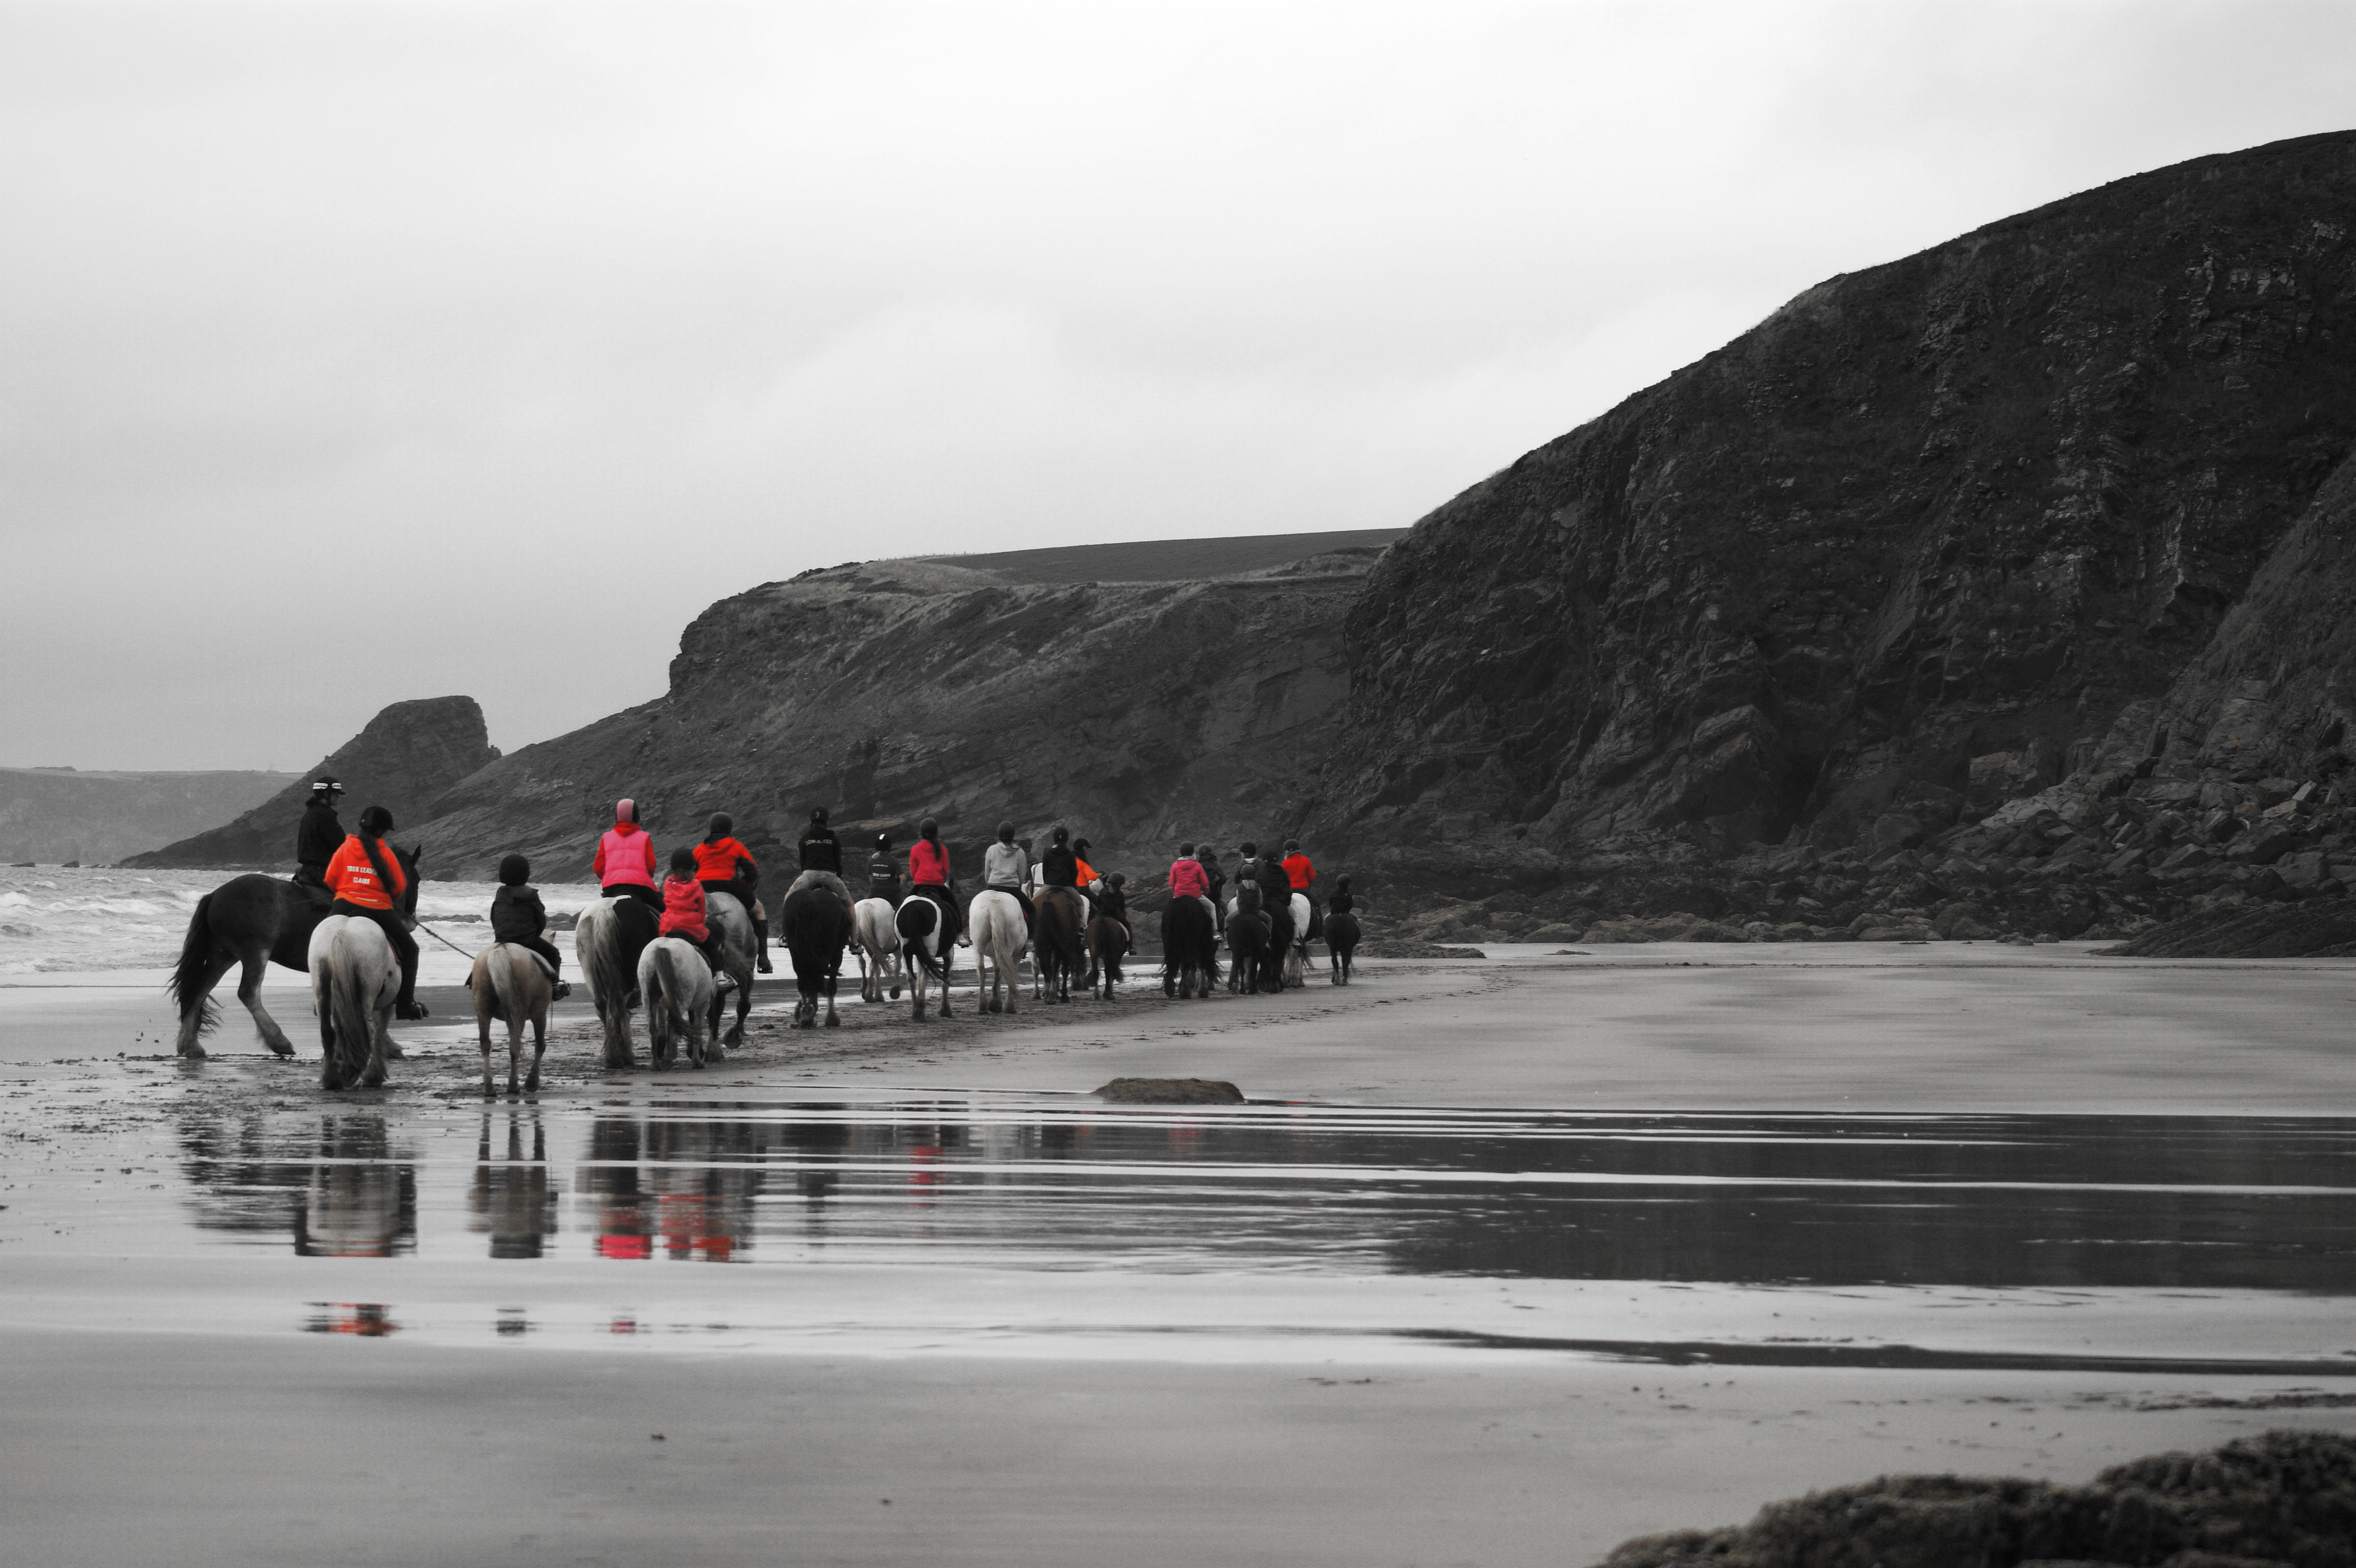
beach, sea, coast, ocean, mountain, shore, wave, lake, seaside, vehicle, horse, holiday, bay, ride, monochrome, wales, boating, lesson, pembrokeshire, druidston